Interwar period

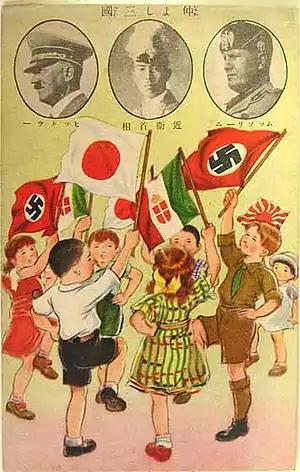
A Japanese poster promoting the Axis cooperation in 1938

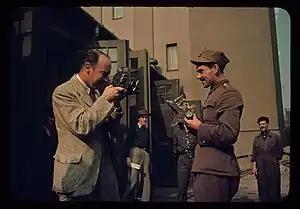
Polish Army soldier holding last remaining part of a German Heinkel He 111 bomber shot down by Poles over Warsaw when airplane was killing civilians in September 1939 (Kodachrome photo)

French census statistics from 1938 show an imperial population with France at over 150 million people, outside of France itself, of 102.8 million people living on 13.5 million square kilometers. Of the total population, 64.7 million lived in Africa and 31.2 million lived in Asia; 900,000 lived in the French West Indies or islands in the South Pacific. The largest colonies were French Indochina with 26.8 million (in five separate colonies), French Algeria with 6.6 million, the French protectorate in Morocco, with 5.4 million, and French West Africa with 35.2 million in nine colonies. The total includes 1.9 million Europeans, and 350,000 "assimilated" natives.